Monster of the Deep: Final Fantasy XV

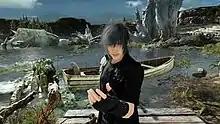
A first person view of a large open lake with boats in the background and Noctis smiling in the foreground standing directly in front of the player and making an open friendly gesture with his left hand.

"Monster of the Deep: Final Fantasy XV", a virtual reality (VR) simulation game, takes place within Eos, an Earth-like fantasy world that serves as the setting for the 2016 role-playing game "Final Fantasy XV". The player takes on the role of a fisherman who just happens to be fishing right where several of the protagonists of "Final Fantasy XV" are also fishing. The player character interacts with Noctis Lucis Caelum and his three companions, fish together in ponds, hunting and catching various fish. Once three fish are caught, a battle takes place with the titular "monster", a powerful fish which can attack the player and end the game. After defeating the monster, the game ends with the player having a dinner of fish with Noctis and his friends.